Alejandra Melfo

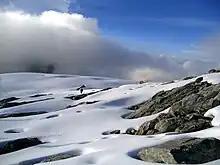
La Corona glacier, close to disappearing, has appeared recurrently in the works of Melfo.

At the University of the Andes, Melfo has worked in the Department of Physics and as director of the Center for Fundamental Physics. She has contributed to more than twenty scientific publications since the early 1990s.